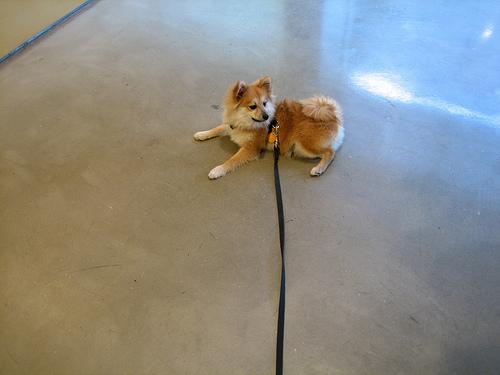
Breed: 1936-n000005-Pomeranian